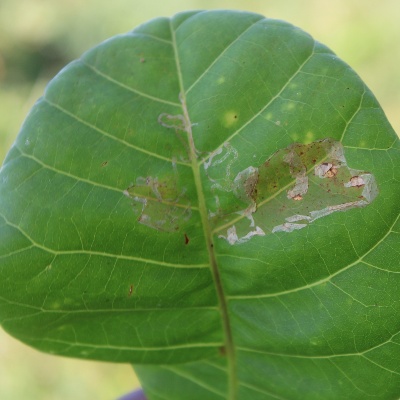
Crop: Cashew
Condition: leaf miner